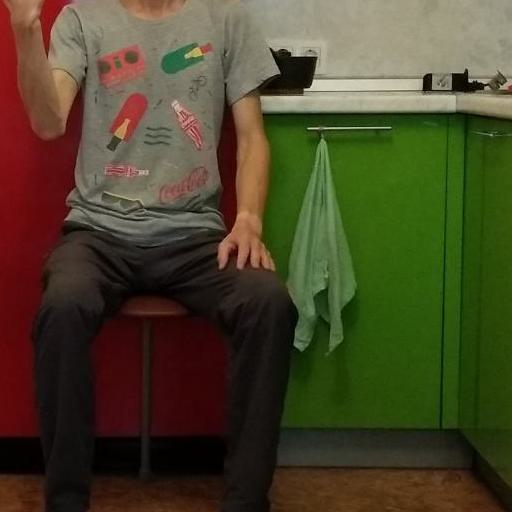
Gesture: no_gesture